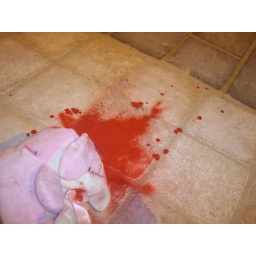
rabbit killed for her golden clock...back to main street in civitanova...only blood and pices of brain!